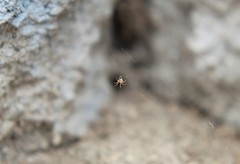
Species: Lactrodectus_hesperus